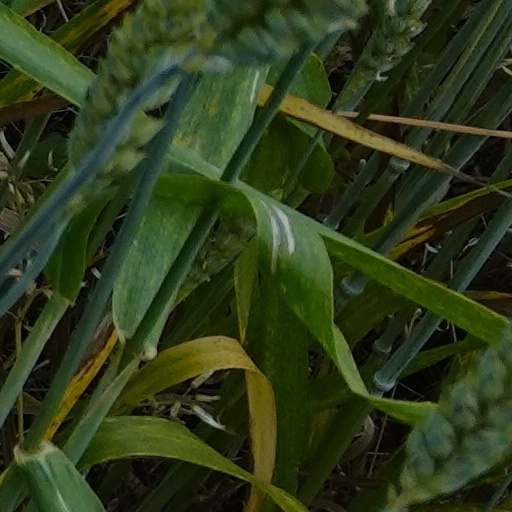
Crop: wheat